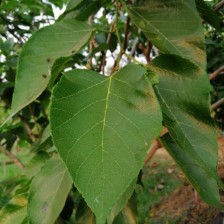
Variety: TaiwanMeacho